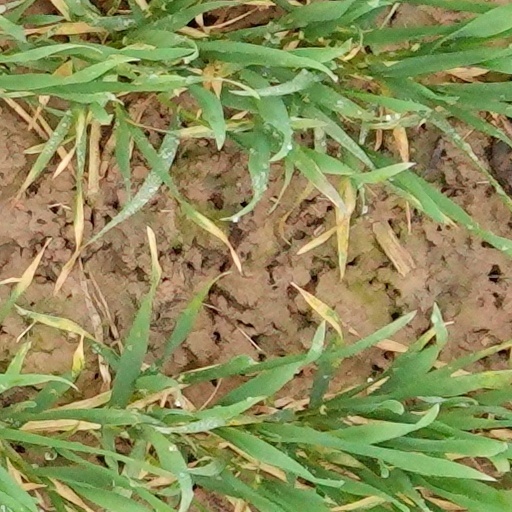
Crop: wheat